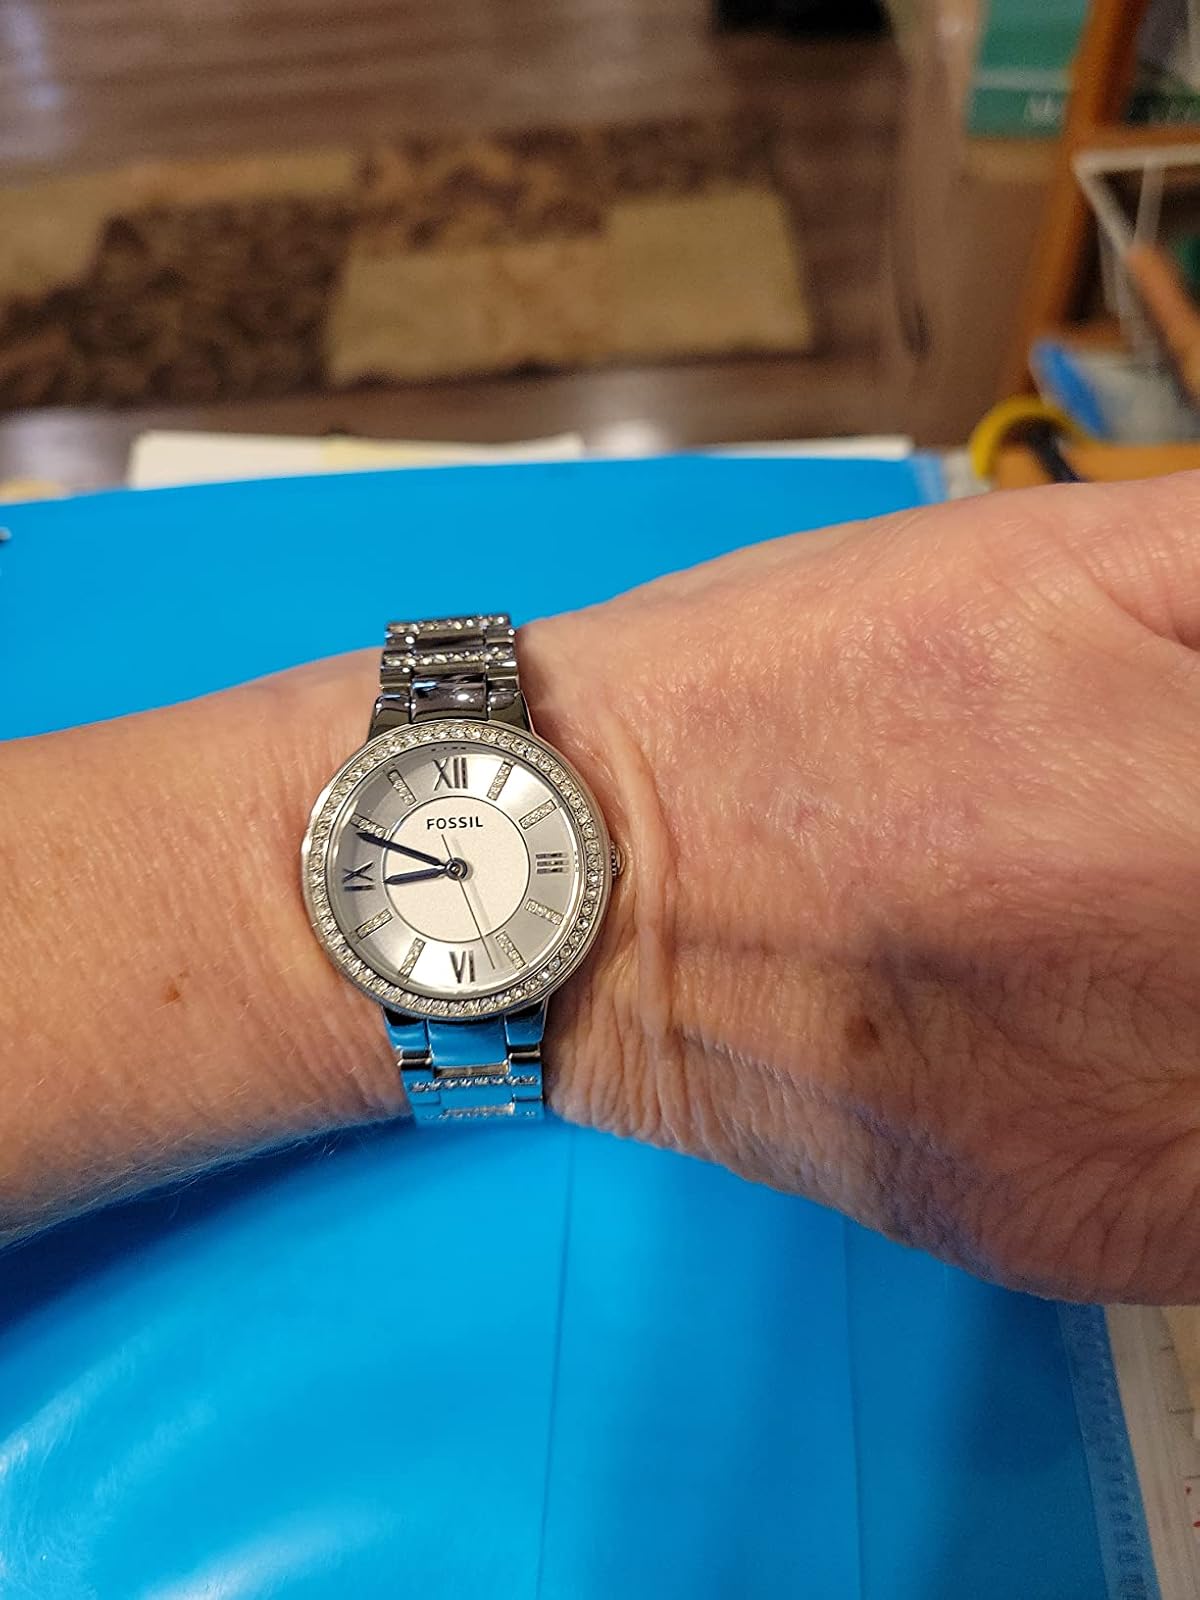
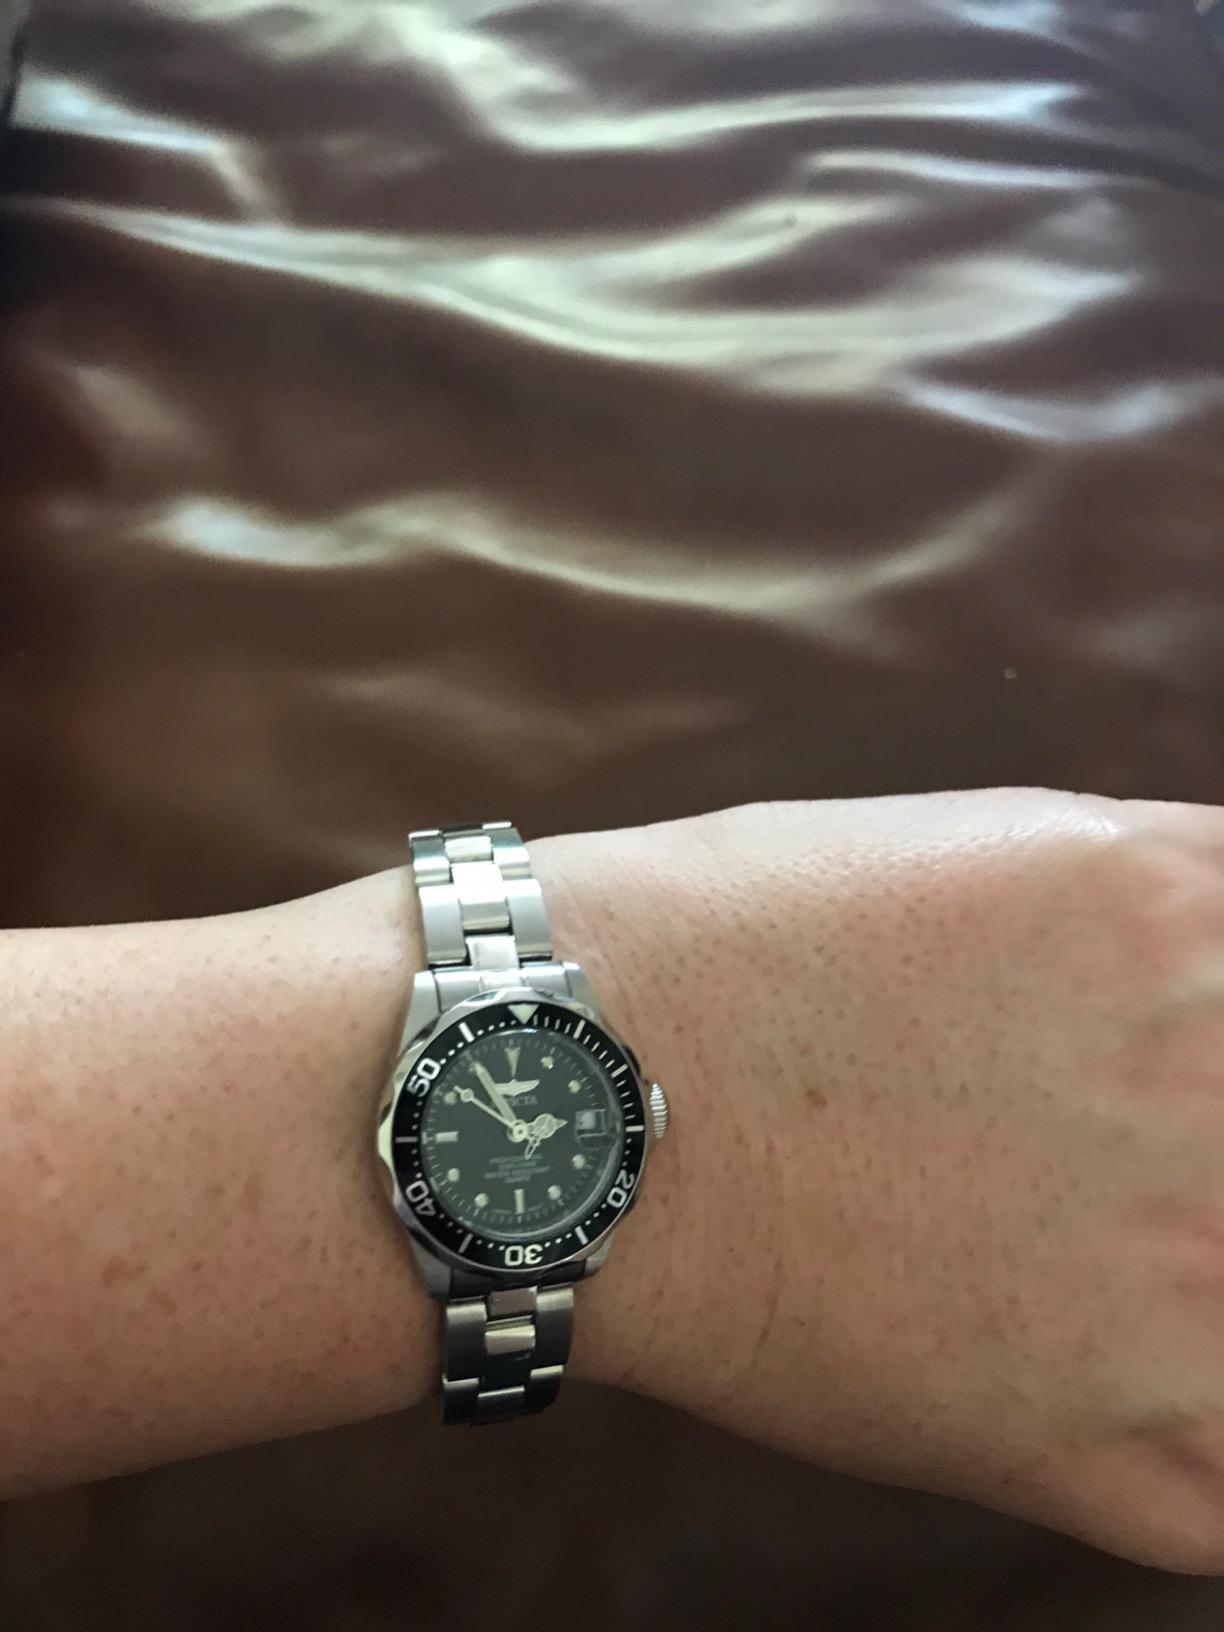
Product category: accessories_watch
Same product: no